Ebrington Barracks

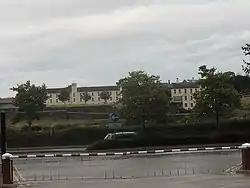
Ebrington Barracks

Ebrington Barracks was a military installation on the east bank of the River Foyle in Derry, Northern Ireland.